Eichstaettisaurus

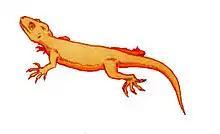
"Ardeosaurus" has been found to either be closely related or distantly related to "Eichstaettisaurus" in various analyses

The phylogenetic history of "Eichstaettisaurus" has been tumultuous like that of "Ardeosaurus", which has been a consequence of both incomplete data and its primitive form. von Meyer did not provide a placement for "Ardeosaurus" when he named the genus; Richard Lydekker and Karl Alfred von Zittel placed it and "Homoeosaurus" in the Rhynchocephalia, Baron Franz Nopcsa placed "Ardeosaurus" as a close relative of the skinks, and Charles Camp placed it close to the Gekkonidae. Based on the well-developed rims of the eye sockets and supratemporal fenestrae on the skull in the type specimen of "E. schroederi", Broili concurred with Nopcsa's conclusion in 1938. Within the Scincomorpha, he noted that the amphicoelous vertebrae of "Ardeosaurus" (including "E. schroederi") best resembled that of the Xantusiidae (night lizards), as most other skinks have procoelous (convex on the rear surface) vertebrae.